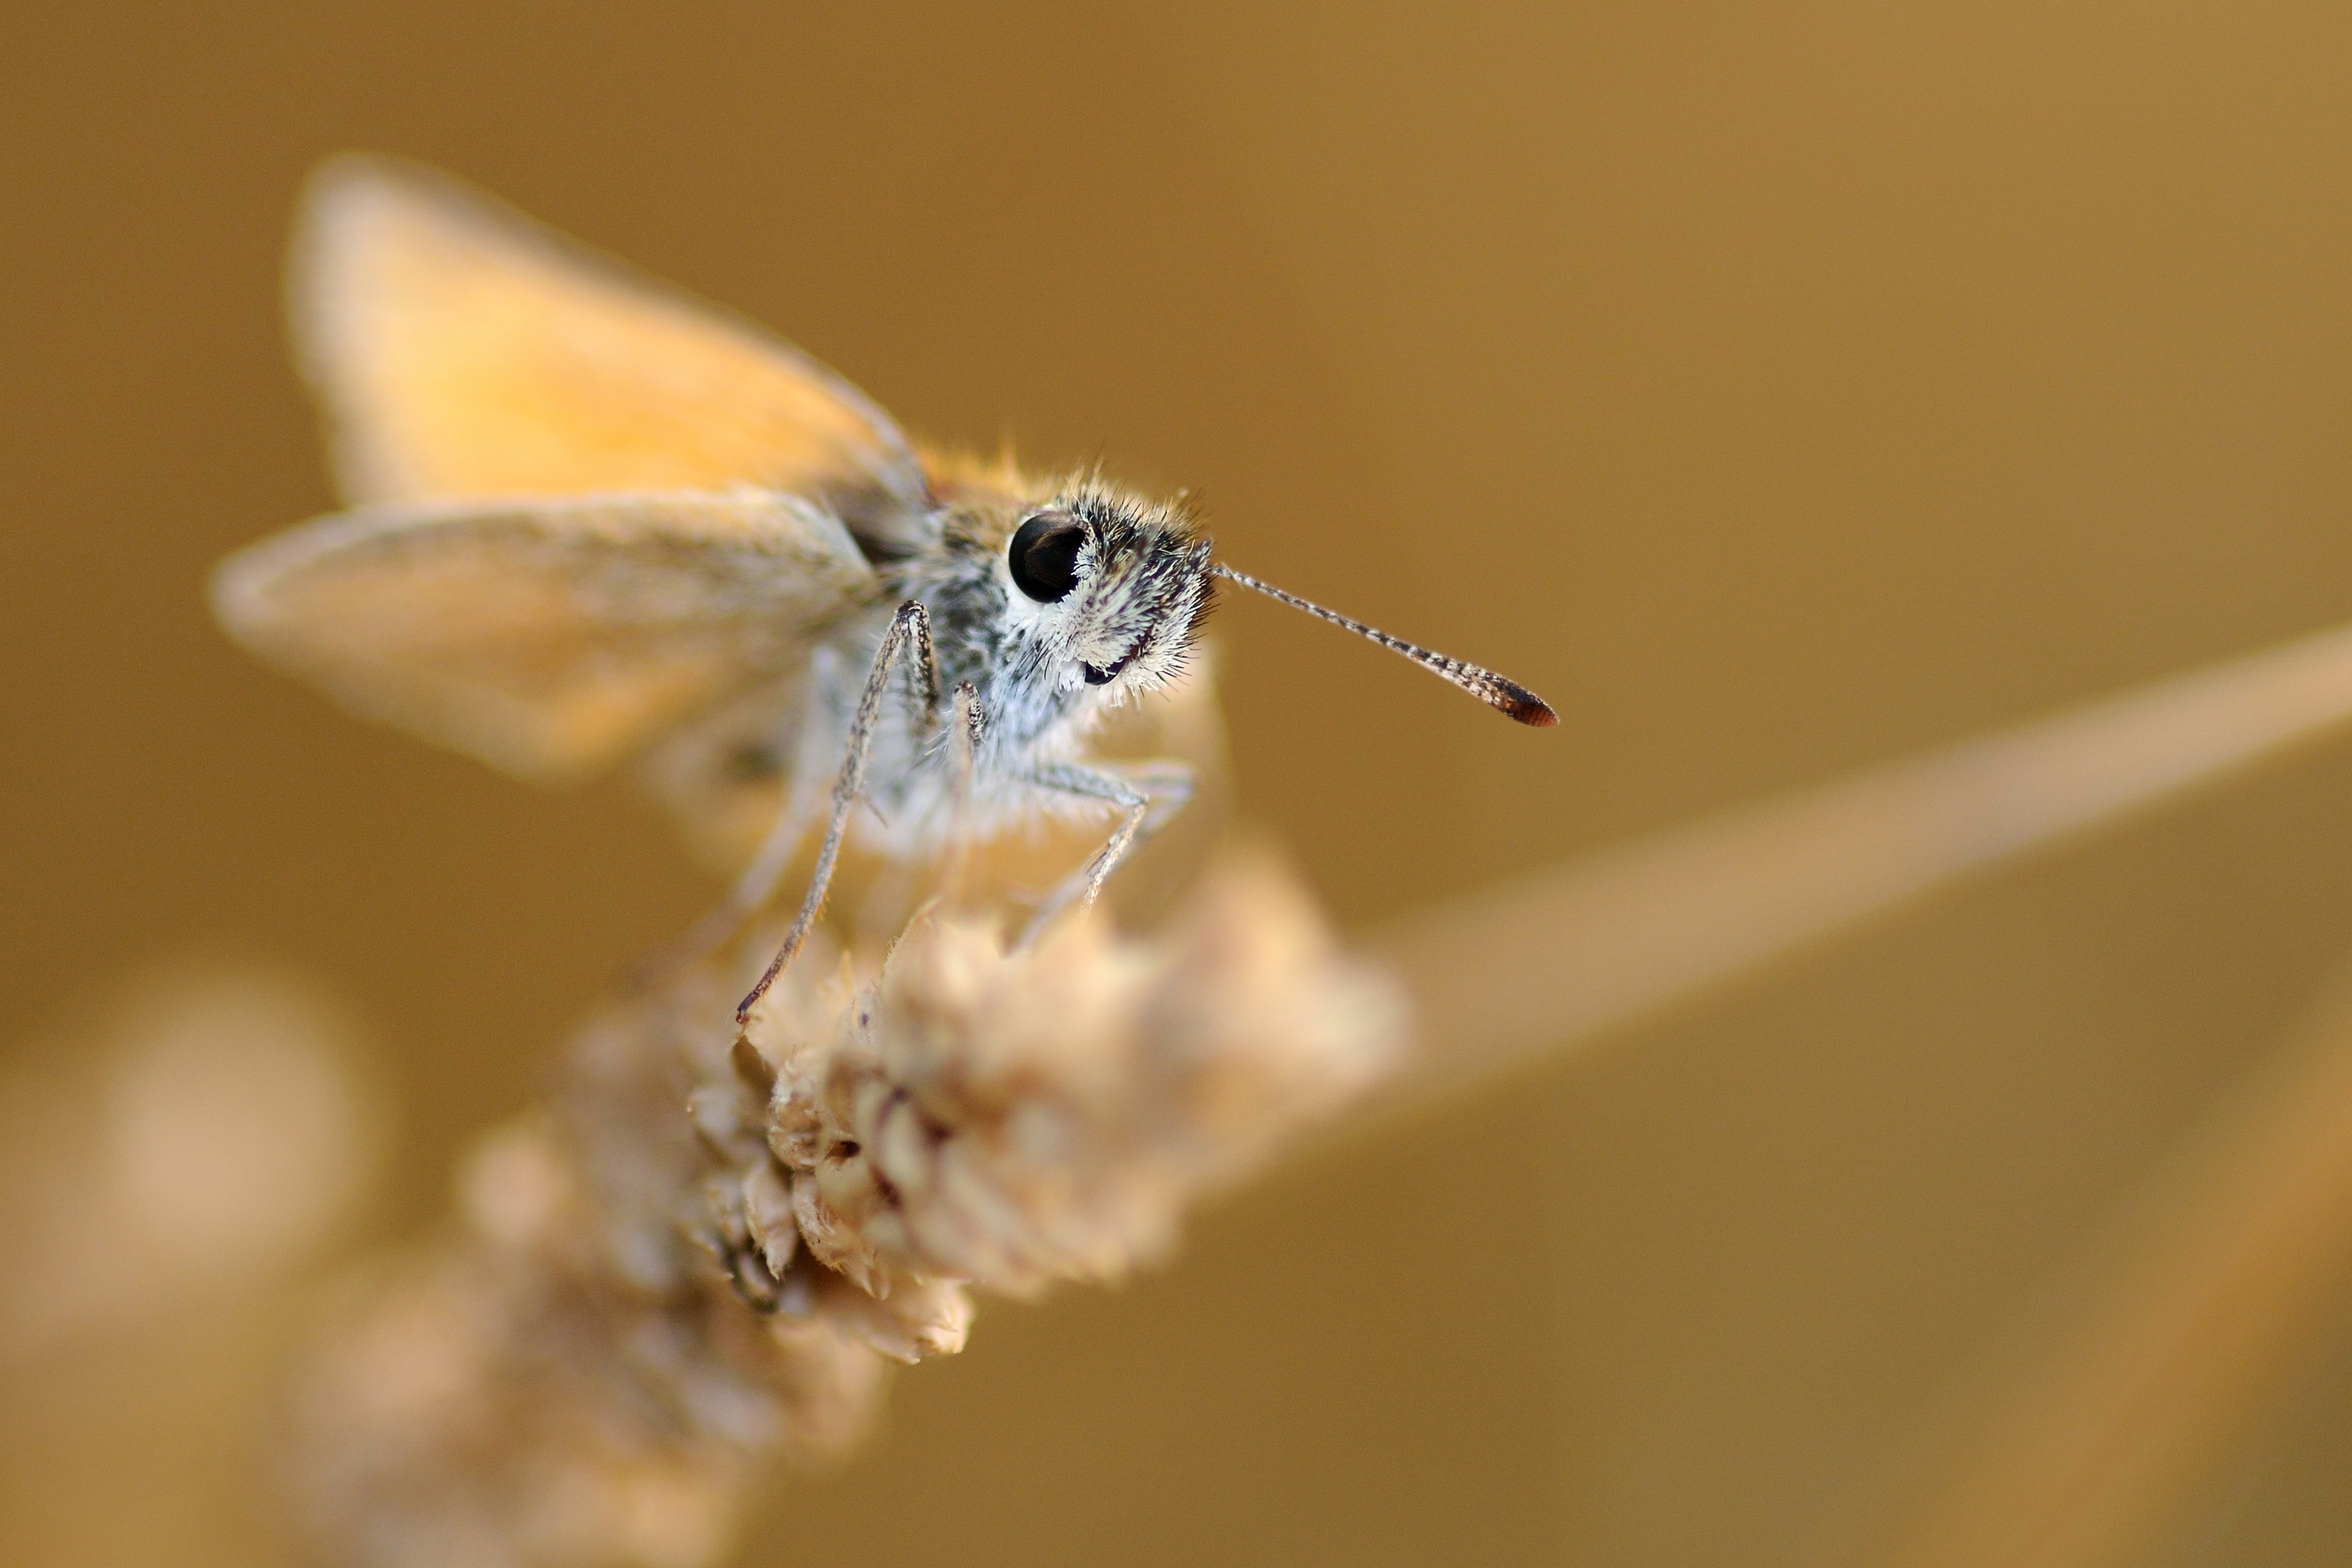
nature, bird, wing, photography, flower, wildlife, beak, insect, macro, hummingbird, moth, butterfly, yellow, flora, fauna, invertebrate, close up, nectar, macro photography, pollinator, moths and butterflies